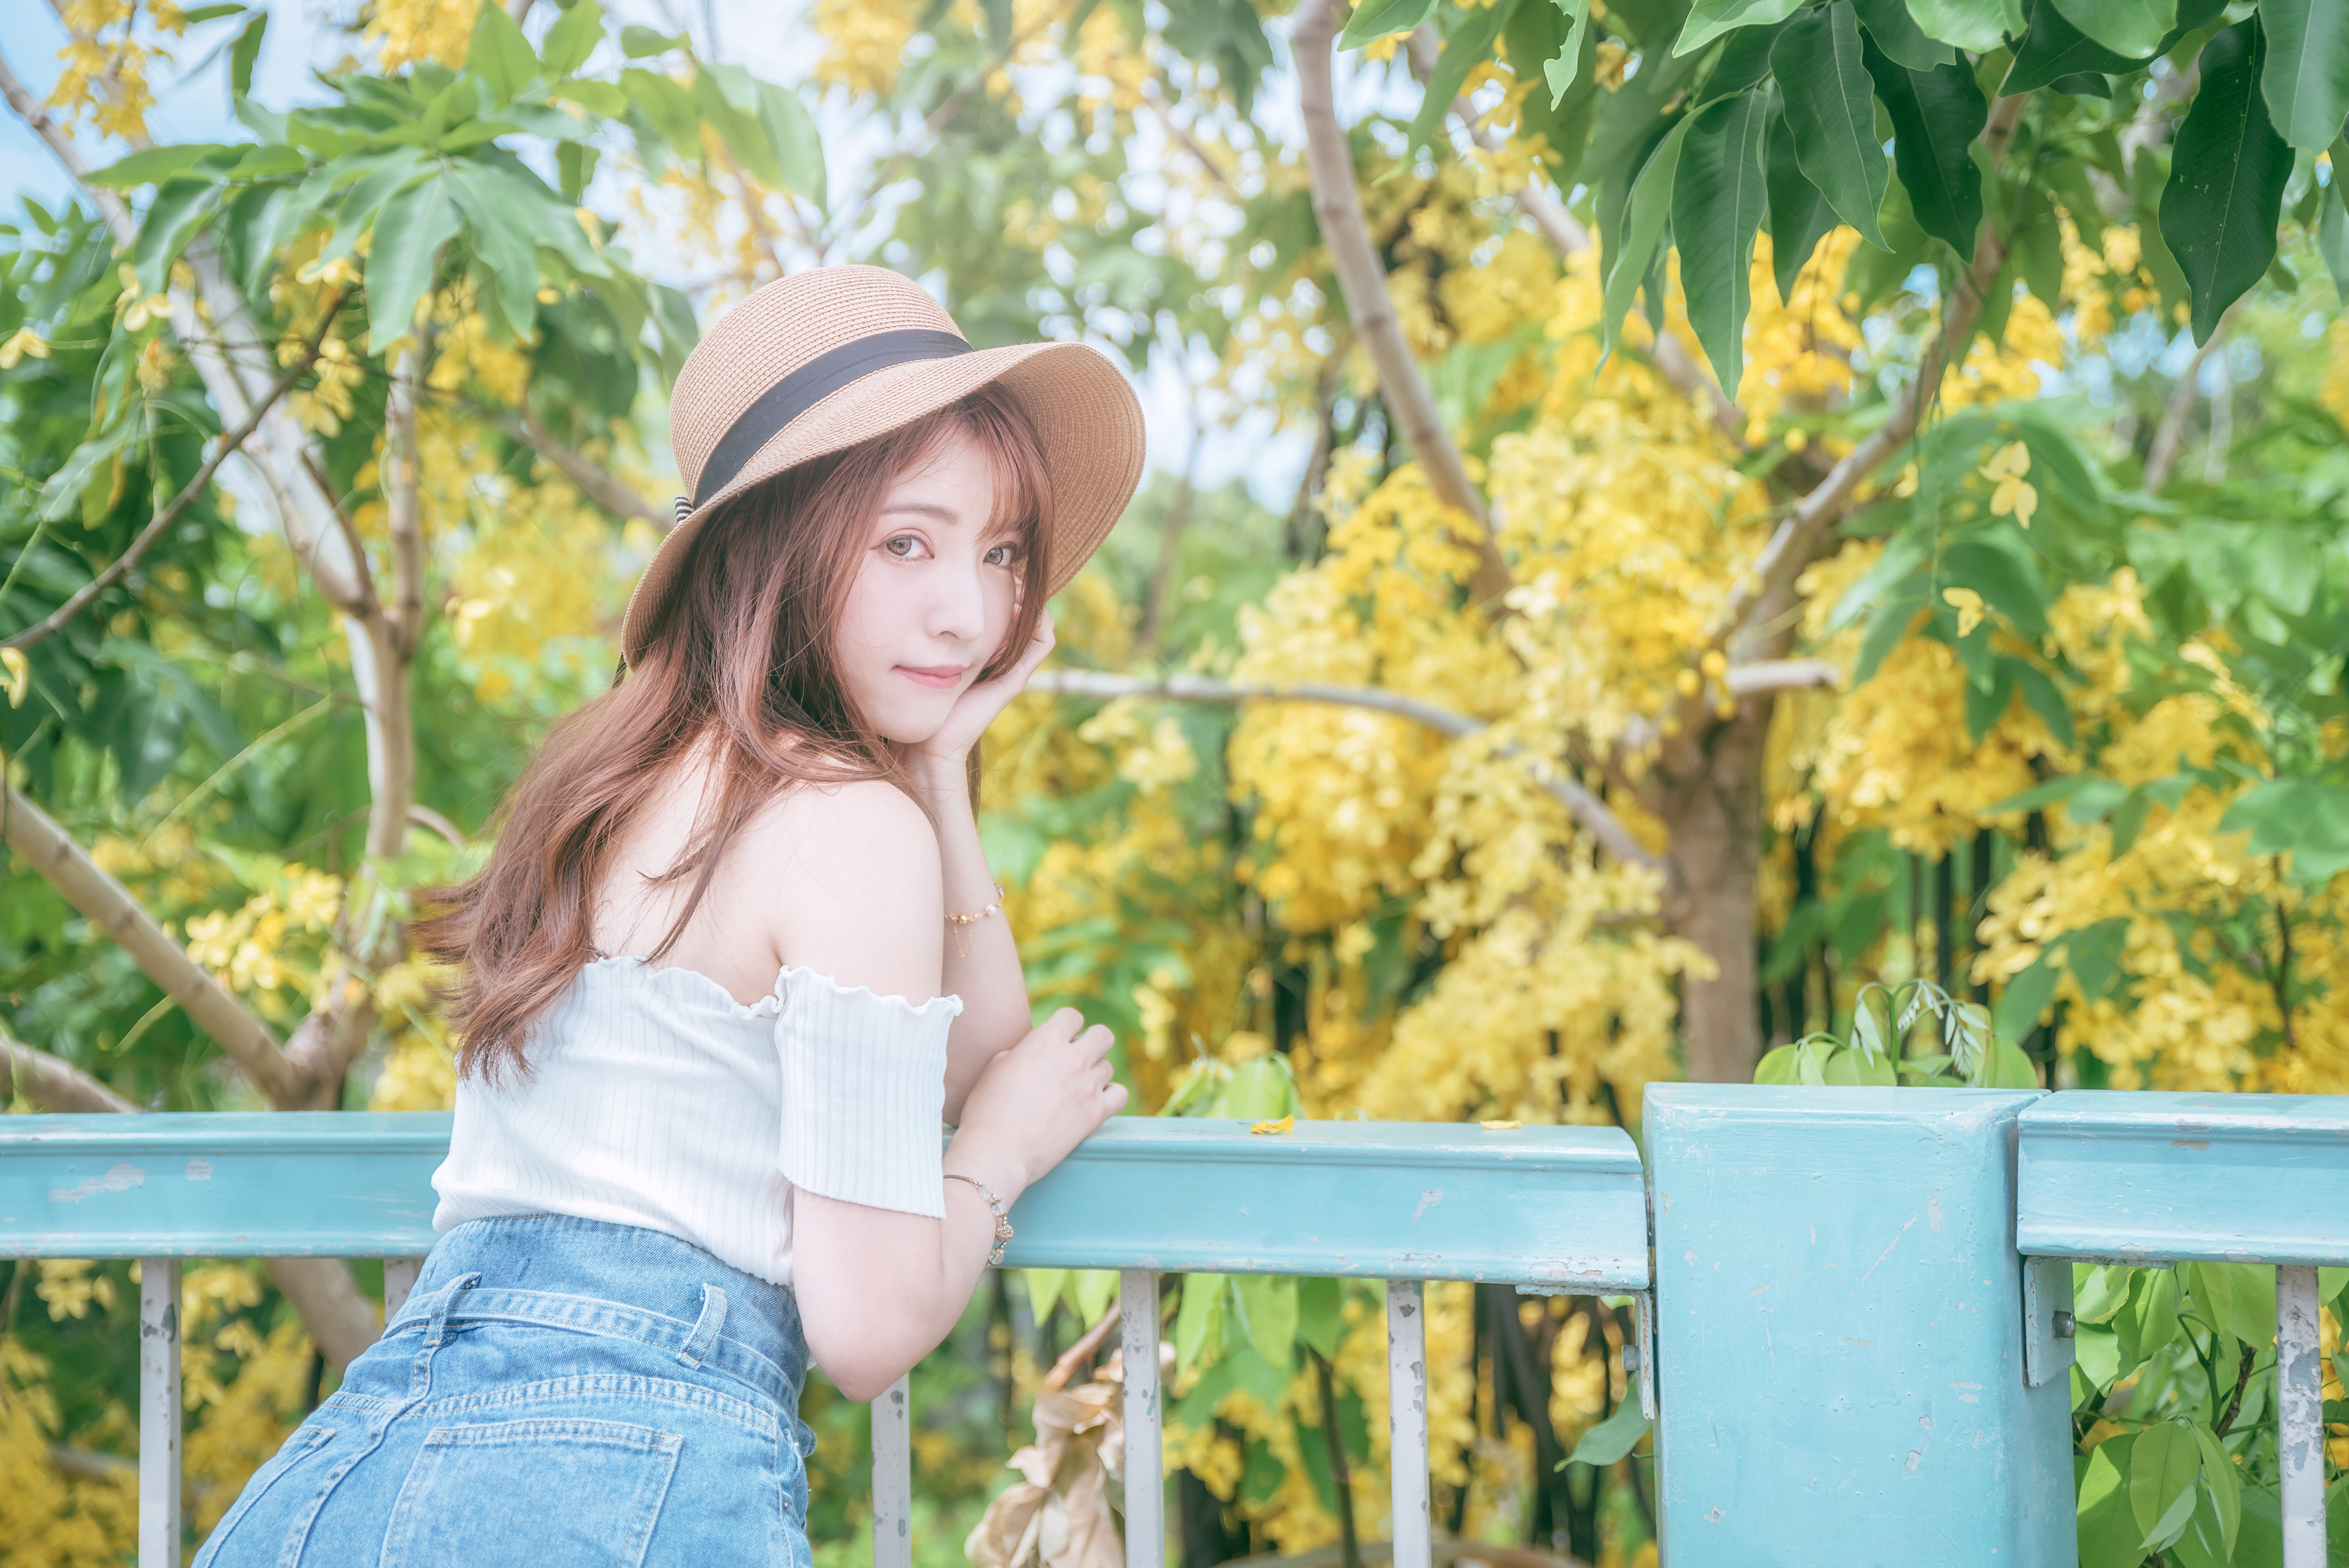
asian, girl, woman, wallpaper, sexy, models, photography, emotions, people, clothing, beauty, sweetness, portrait, People in nature, photograph, skin, yellow, leaf, tree, photo shoot, botany, fashion, smile, summer, portrait photography, eye, shoulder, jeans, headgear, plant, sitting, model, denim, hat, sunlight, happy, brown hair, fashion accessory, abdomen, autumn, waist, shorts, long hair, vacation, street fashion